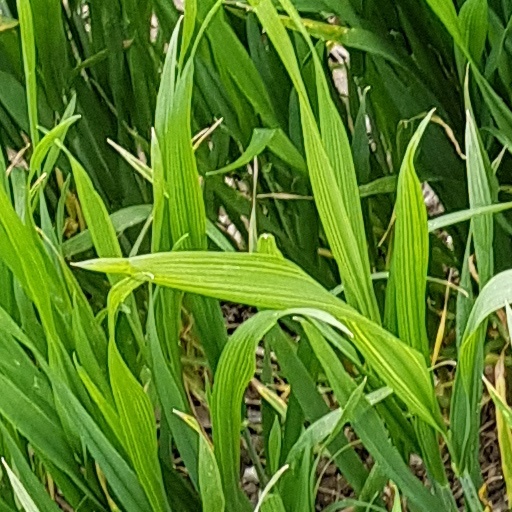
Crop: wheat